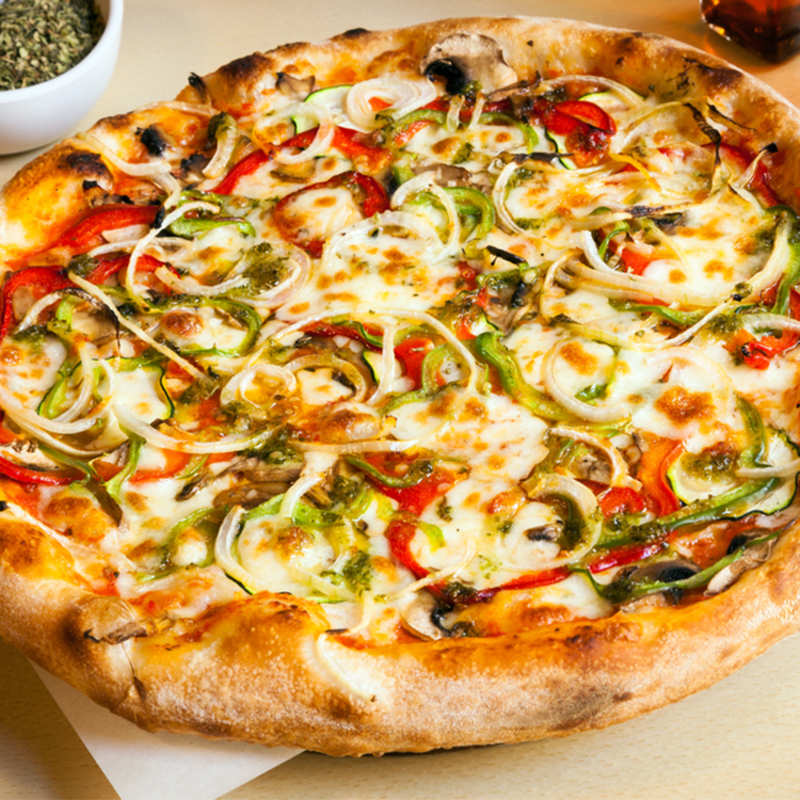
Dish: pizza